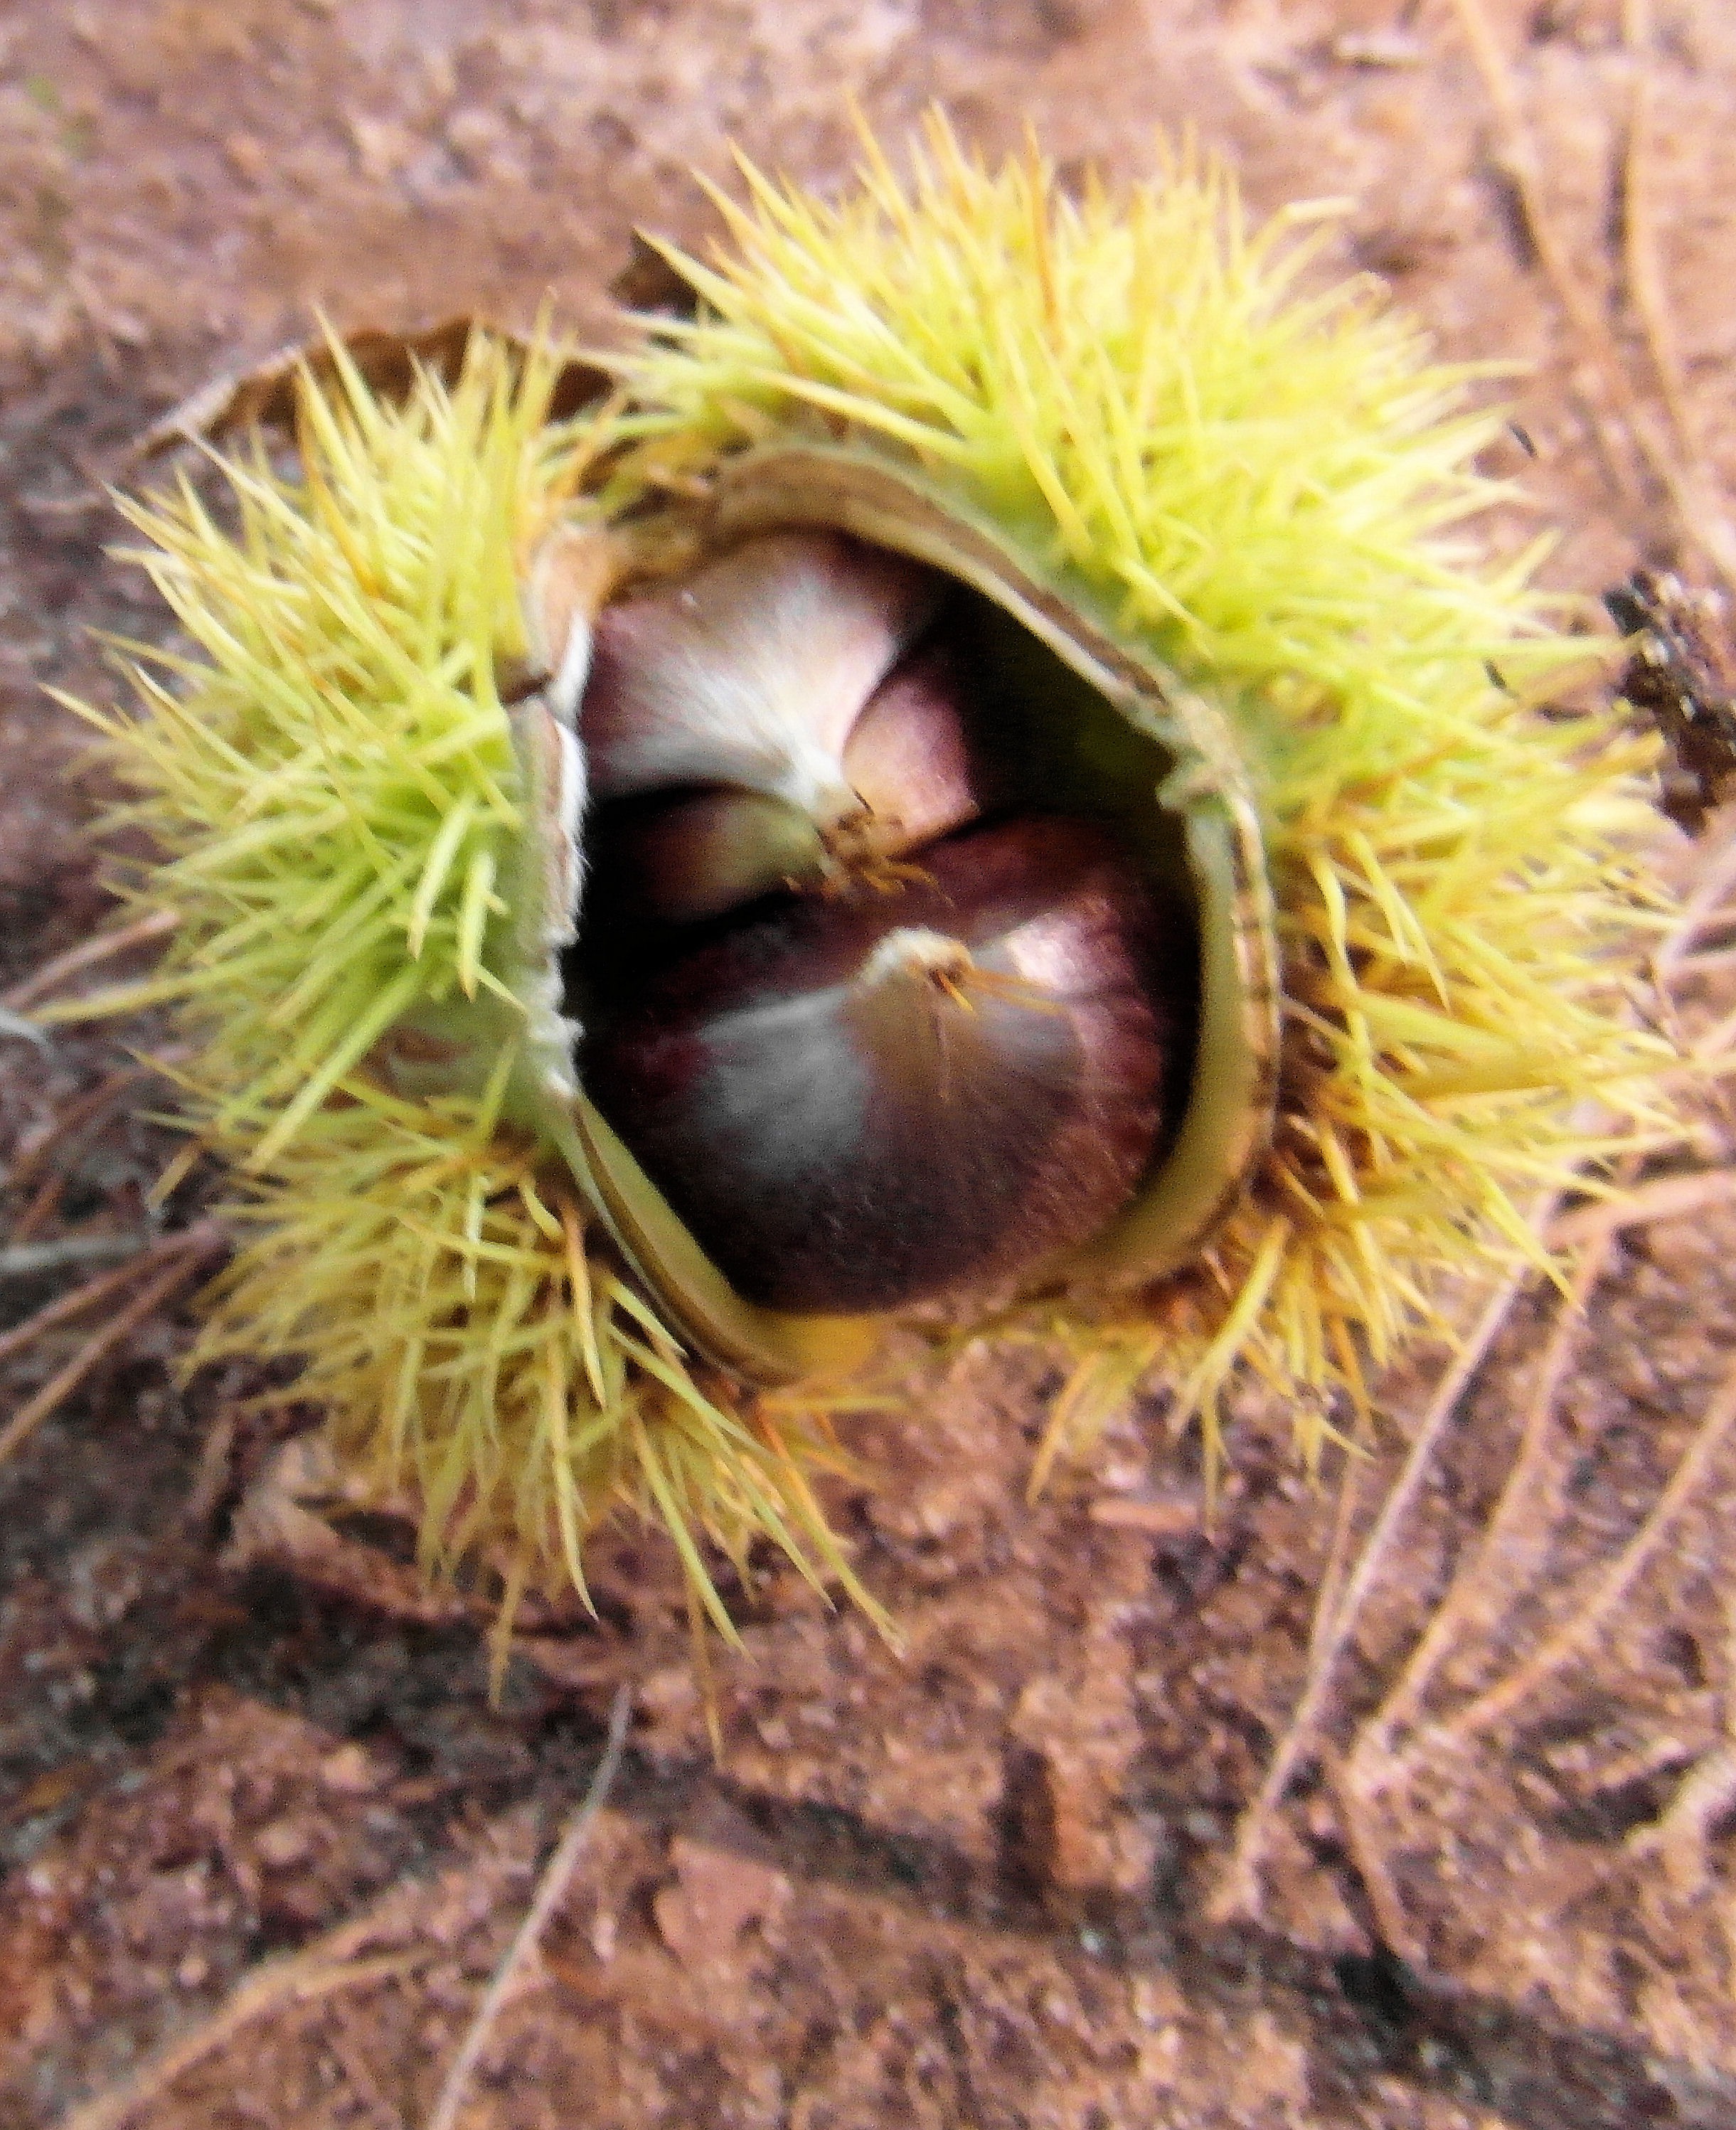
prickly, plant, fruit, fall, flower, food, produce, autumn, nut, flora, close up, coconut, chestnut, palatinate, macro photography, flowering plant, maroni, sweet chestnuts, odenwald, land plant, thorns spines and prickles, nuts seeds